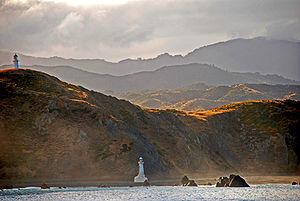
Le phare de Pencarrow Head est un ancien phare situé sur le Pencarrow Head, dans la région de Wellington, en Nouvelle-Zélande.
Le phare de Pencarrow est un phare de secteur situé sur Pencarrow Head, dans la région de Wellignton, en Nouvelle-Zélande. Il se trouve sous l'ancien phare de Pencarrow Head.
La région de Wellington est une région de Nouvelle-Zélande située à l'extrême sud de l'île du Nord. On y trouve la ville de Wellington, capitale du pays.